Joakim Noah

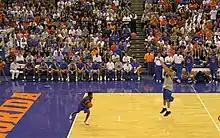
Noah during Midnight Madness with Sha Brooks during a 3-point shootout (October 13, 2006)

Noah accepted an athletic scholarship to attend the University of Florida, where he played for coach Billy Donovan's Florida Gators men's basketball team from 2004 to 2007. Noah was a member of Donovan's 2004 recruiting class, a group that included four freshmen who would have a dramatic impact on the Gators basketball program during the next three seasons. During his 2004–05 freshman year, he played 9.4 minutes per game and averaged only 3.5 points and 2.5 rebounds per game.